String Quartet No. 8 (Villa-Lobos)

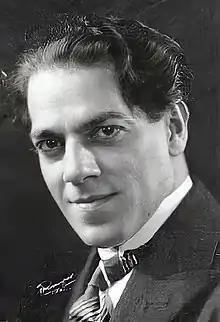
Heitor Villa-Lobos

String Quartet No. 8 is one of seventeen works in the genre by the Brazilian composer Heitor Villa-Lobos, written in 1944. A performance lasts approximately twenty-five minutes.